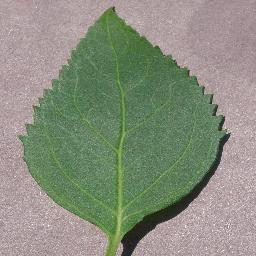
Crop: cherry
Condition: (including_sour)_healthy